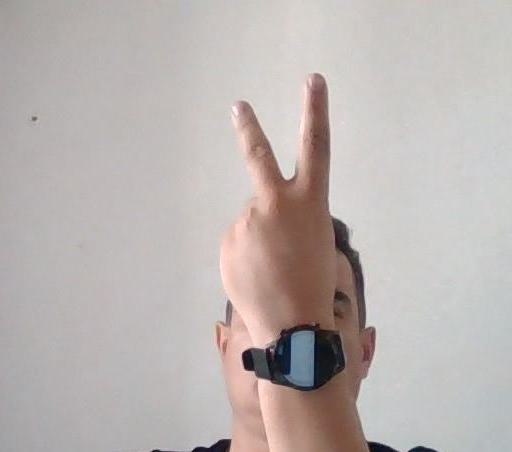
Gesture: peace_inverted